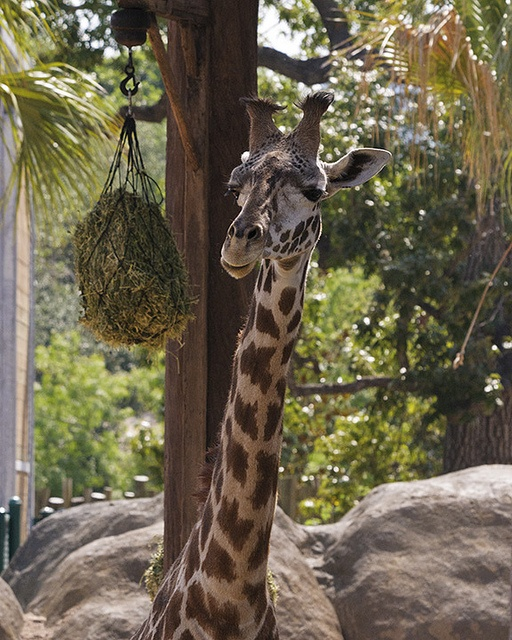
A giraffe is looking at a bag of food.
a close up of a giraffe with a tree in the background
A giraffe looks at something in a tree at his eye level.
a giraffe is standing next to a pole with food hanging
A giraffe is looking at the photographer with absolute boredom.